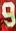
Number: 9